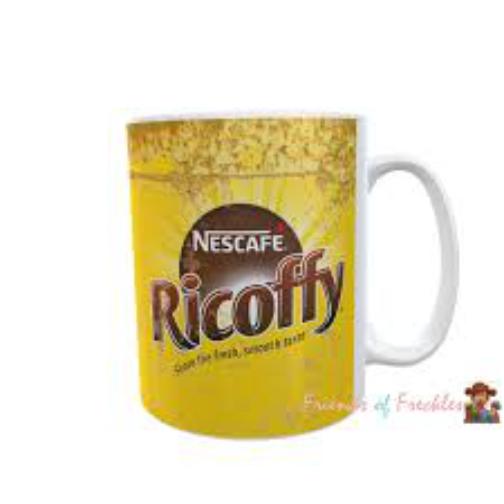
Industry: Food